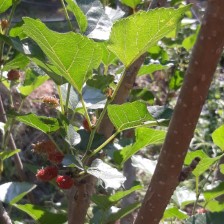
Variety: ChiangMai60